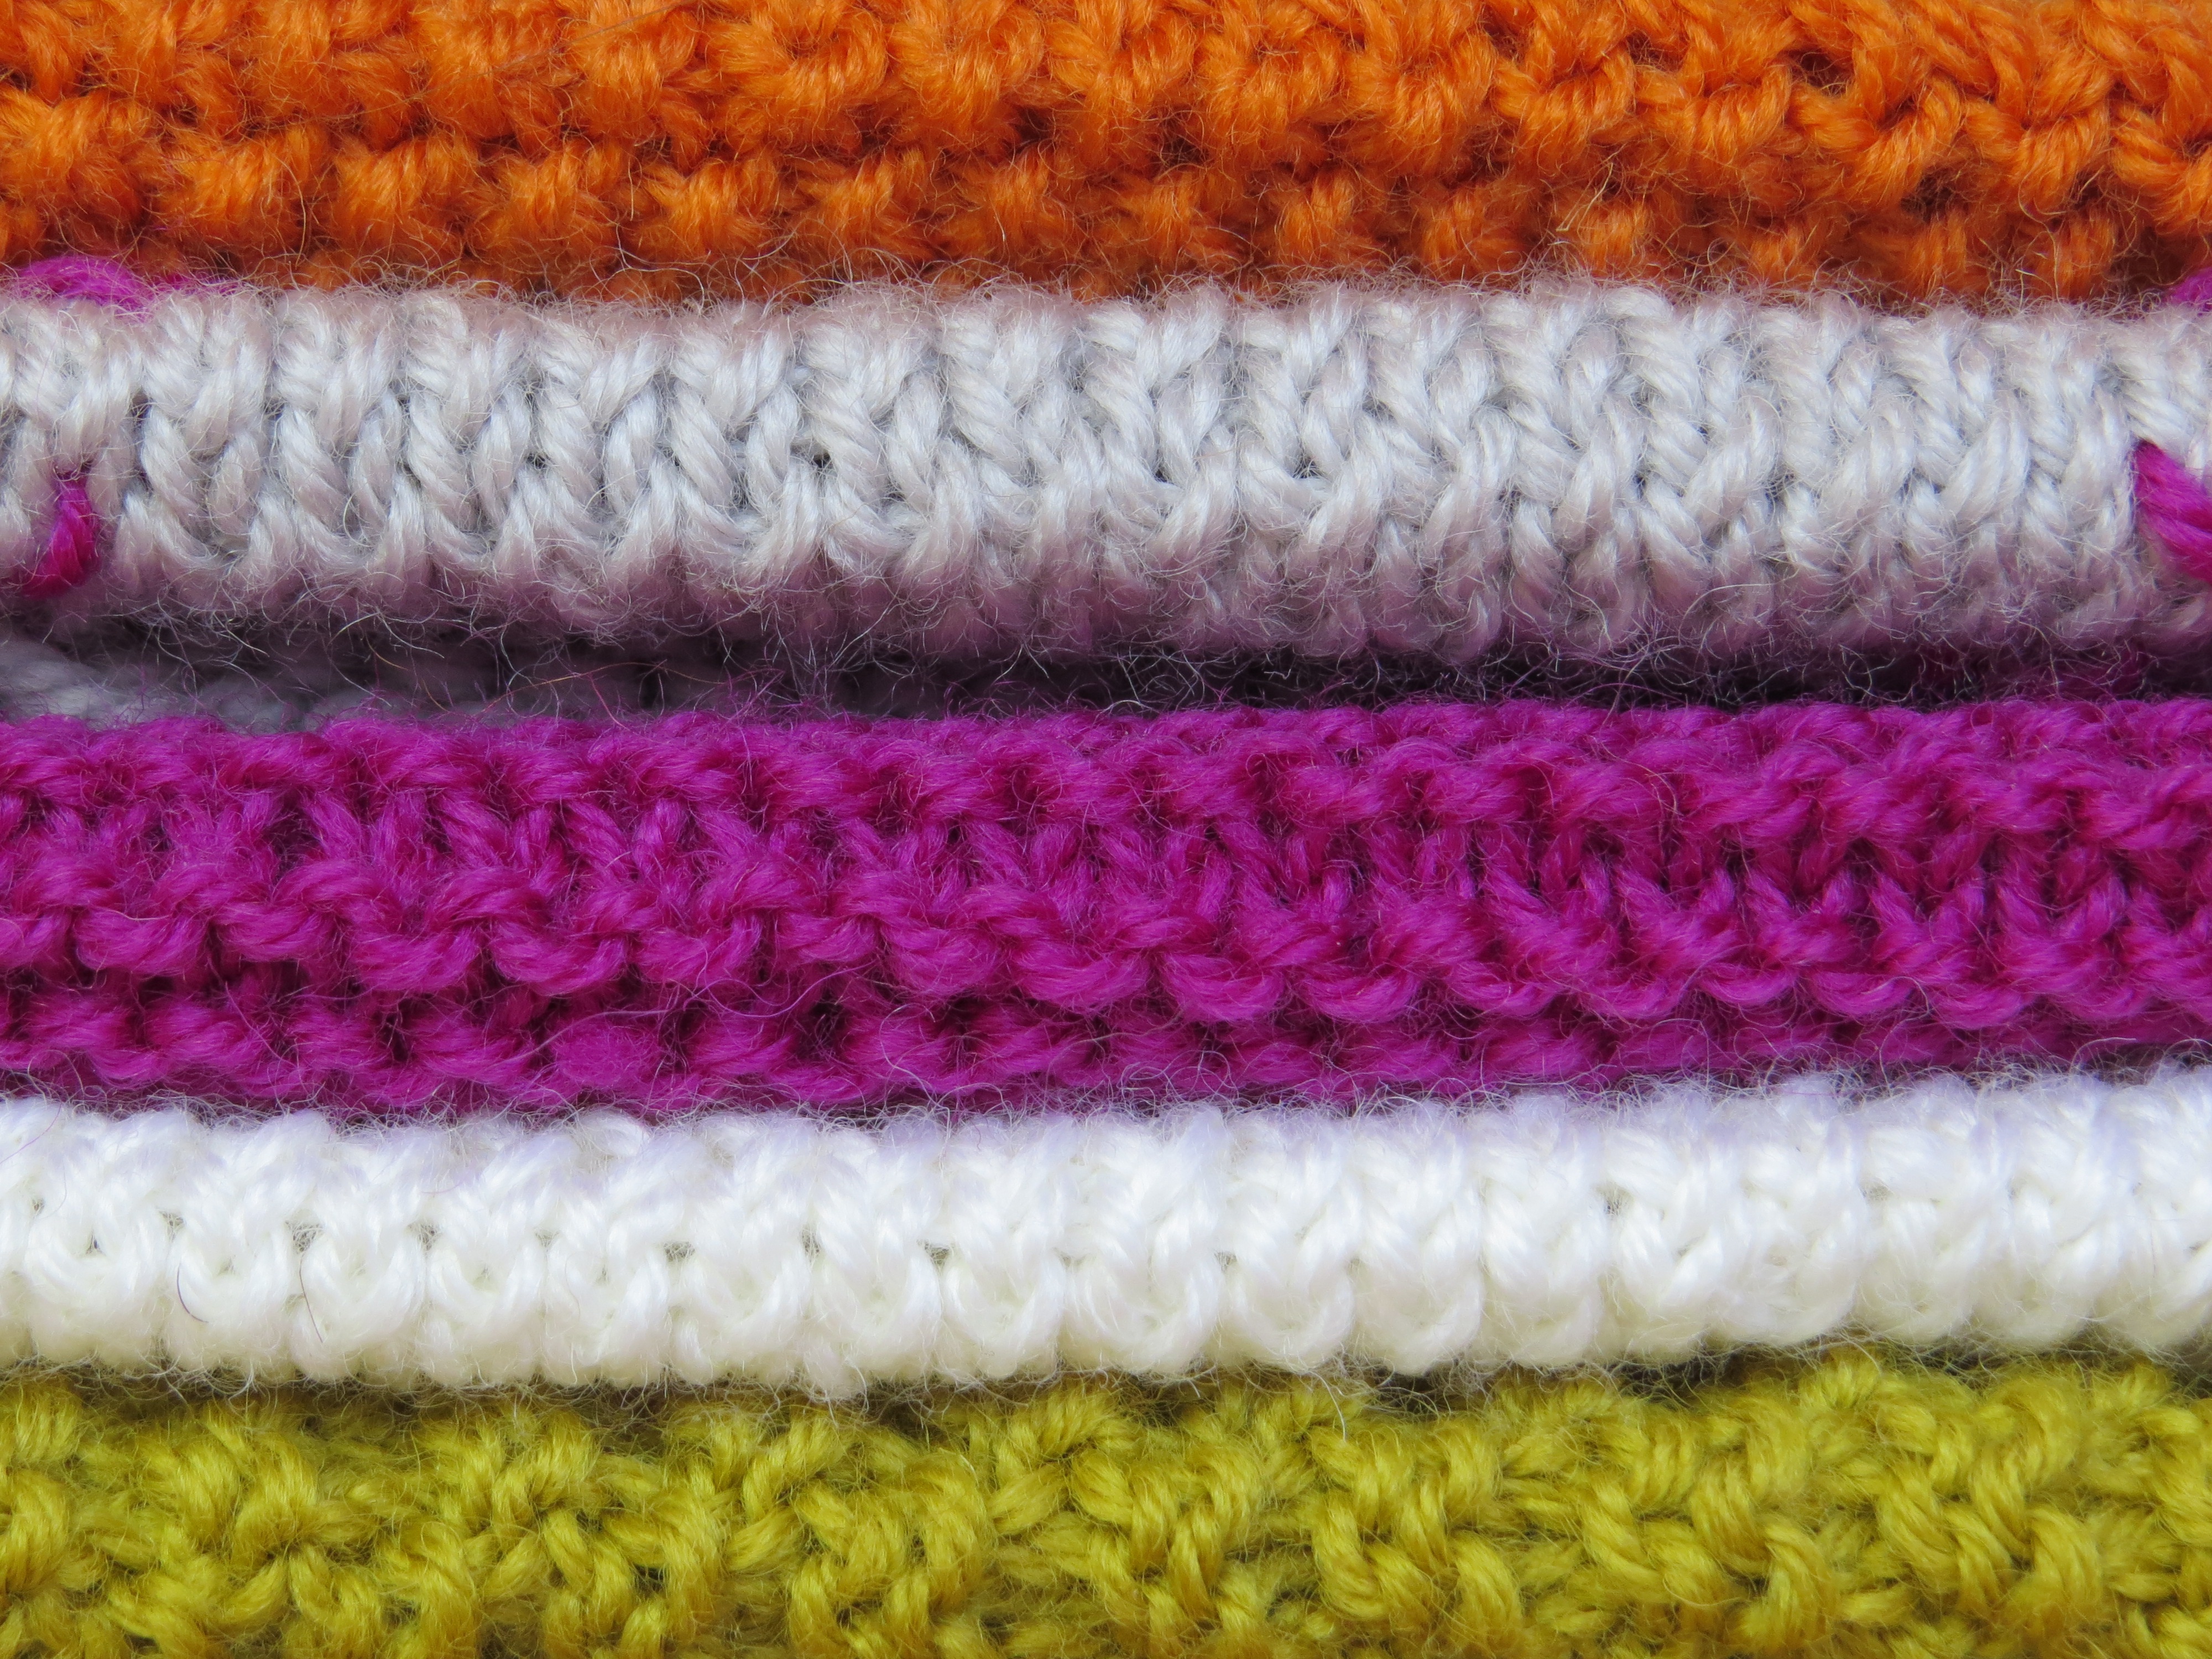
white, orange, green, color, clothing, colorful, knit, pink, wool, fabric, thread, woolen, crochet, knitting, textile, art, silver, mesh, hand labor, flooring, knitting pattern